Ethnographic Museum of Berat

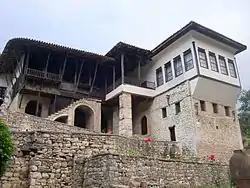
Image of National Ethnographic Museum of Berat

The Ethnographic Museum of Berat is an ethnographic museum in Berat, Albania. It opened in 1979 and contains a range of everyday objects from throughout Berat's history. The museum contains original furniture and a number of household objects, wooden cases, wall-closets, as well as chimneys and a well. Near the well is an olive press, wool press and many large ceramic dishes, from the historical domestic culture of Berat's citizens. The ground floor has a hall with a model of a medieval street with traditional shops on both sides and on the second floor has an archive, loom, village sitting room, kitchen and sitting room.